Eric Weems

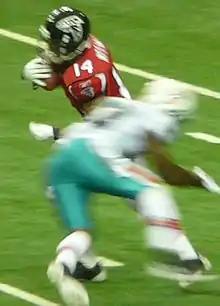
Eric Weems playing against the Miami Dolphins in 2009.

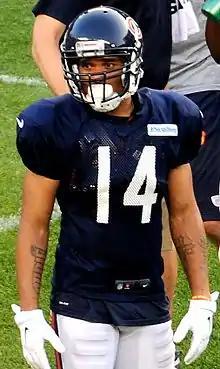
Weems at Bears training camp in 2014

Weems won a job with the Atlanta Falcons as a punt returner in 2009 when wide receiver Harry Douglas was placed on the injured reserved list with a season ending knee injury. Weems ended up returning both punts and kicks as the season progressed.